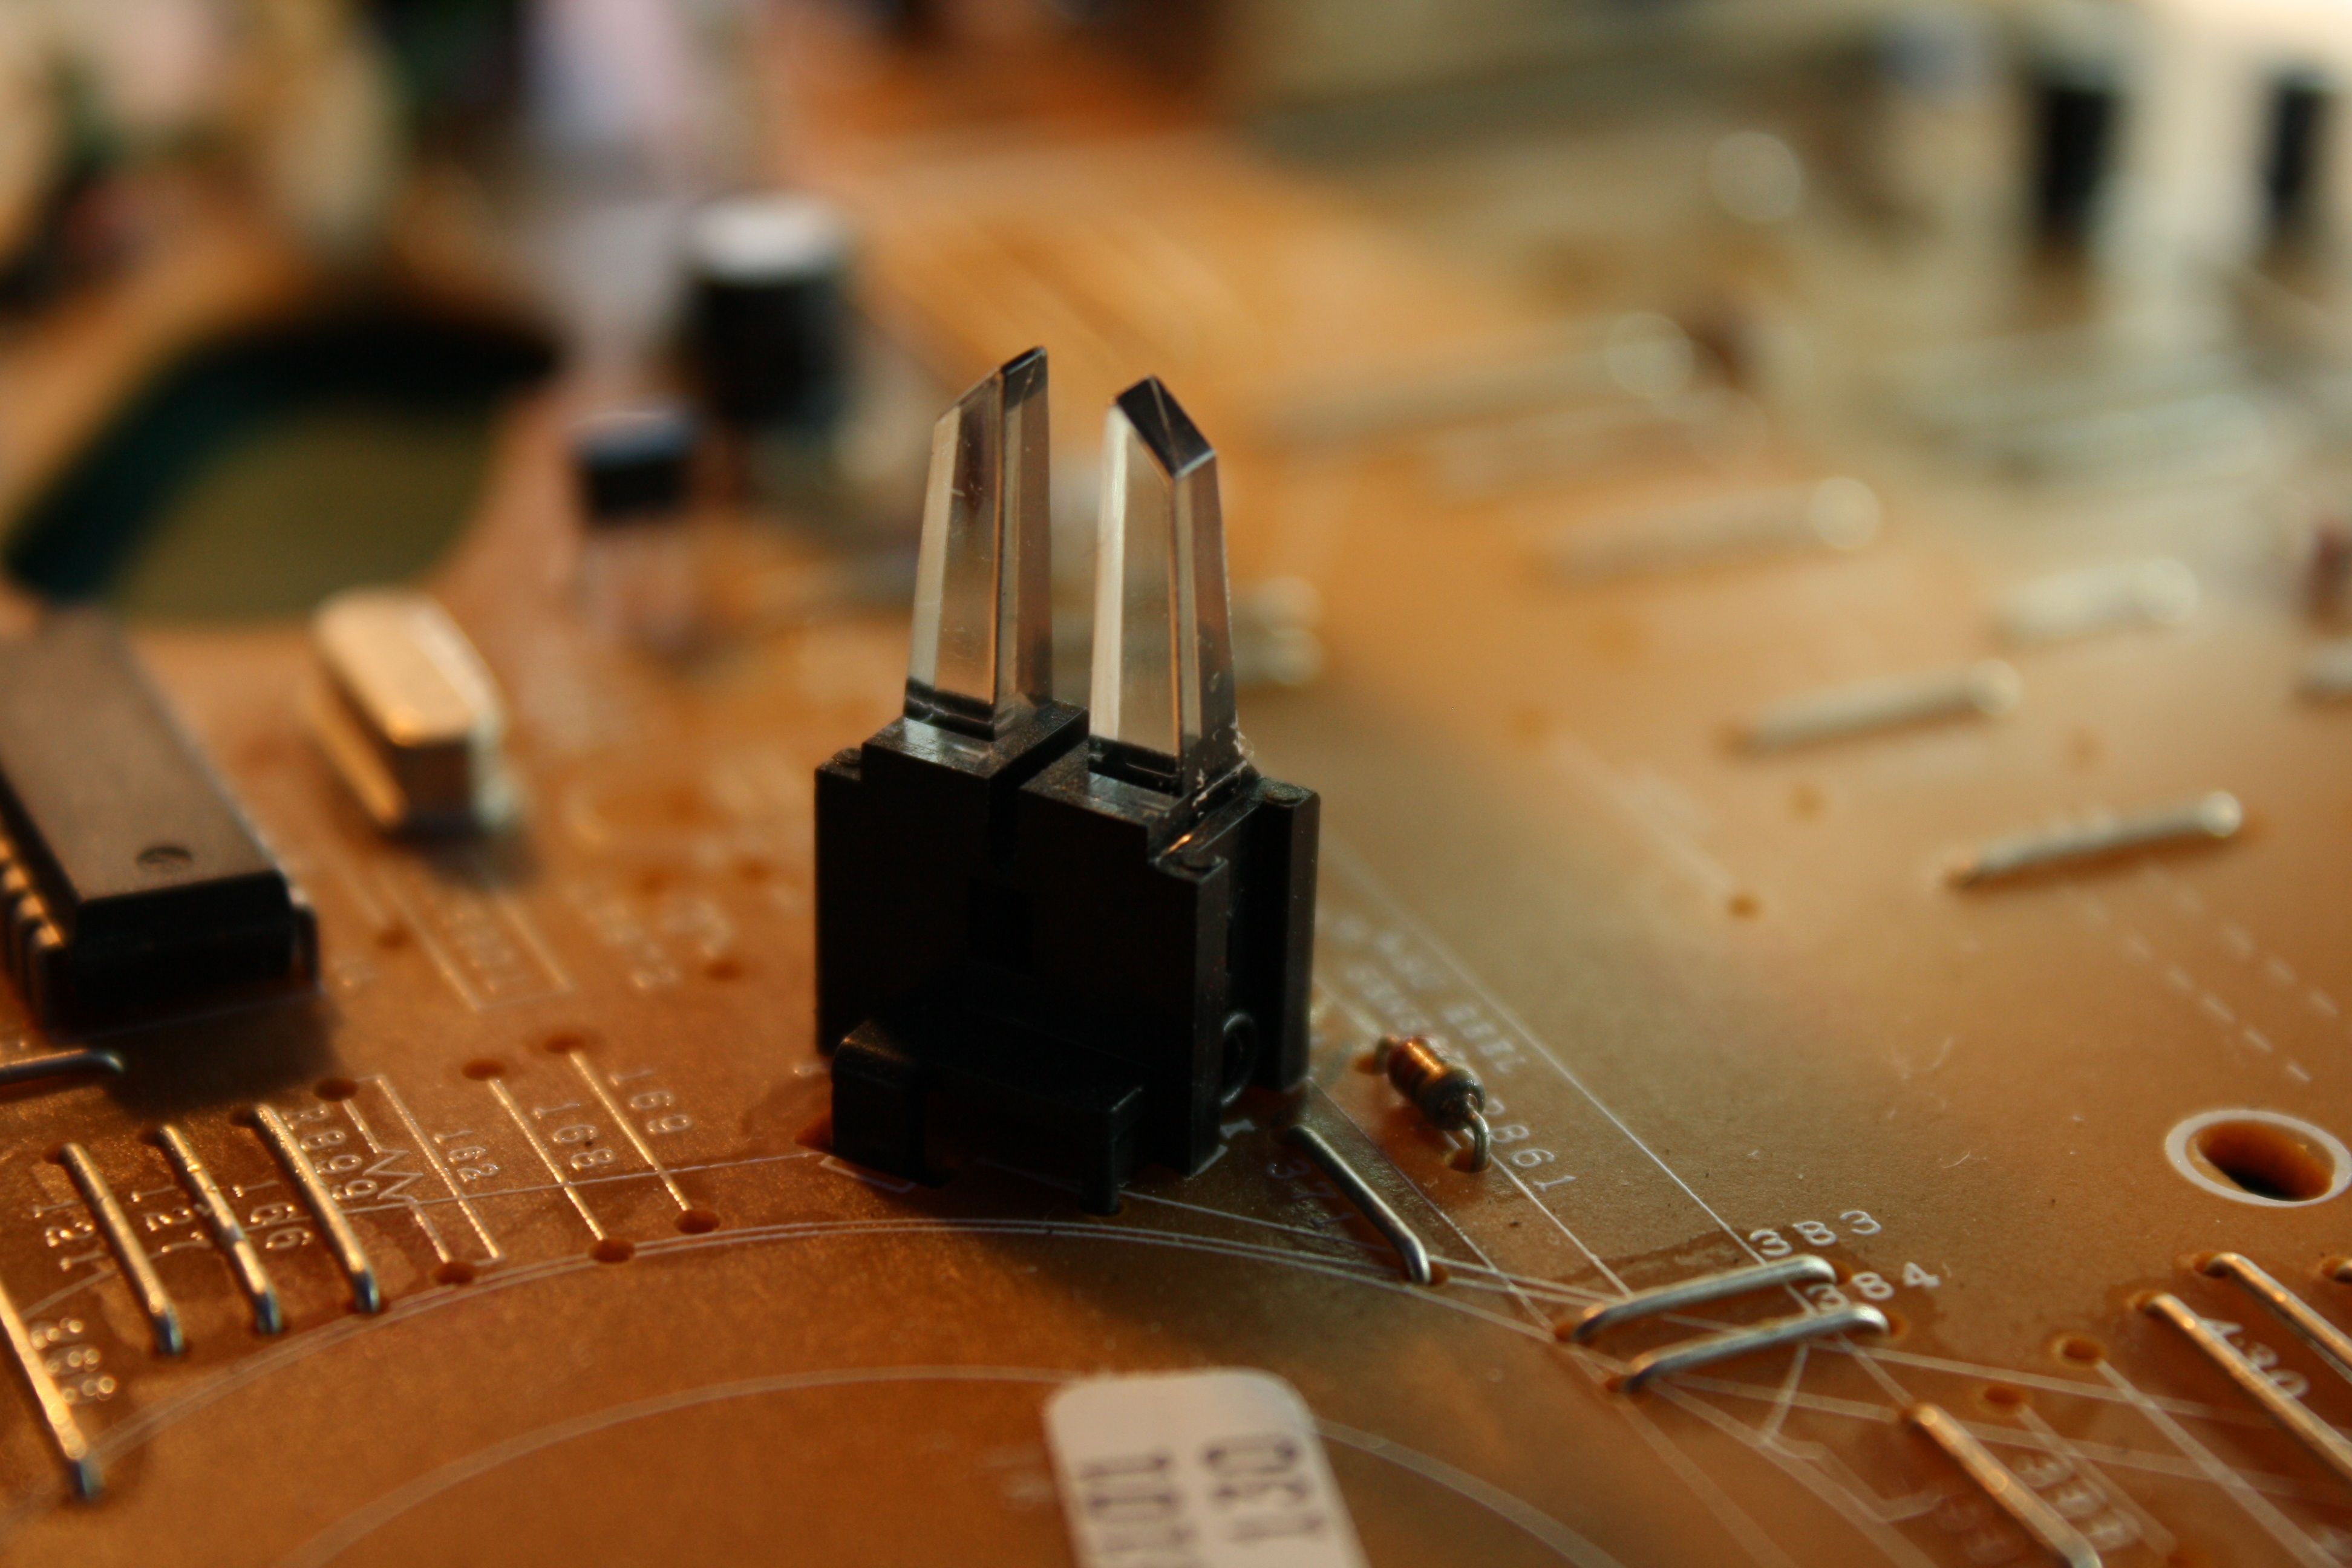
open, technology, guitar, old, closeup, optics, close up, electronics, recycling, technical, circuit board, clutch, microprocessor, string instrument, plucked string instruments, disruption, is rplockad